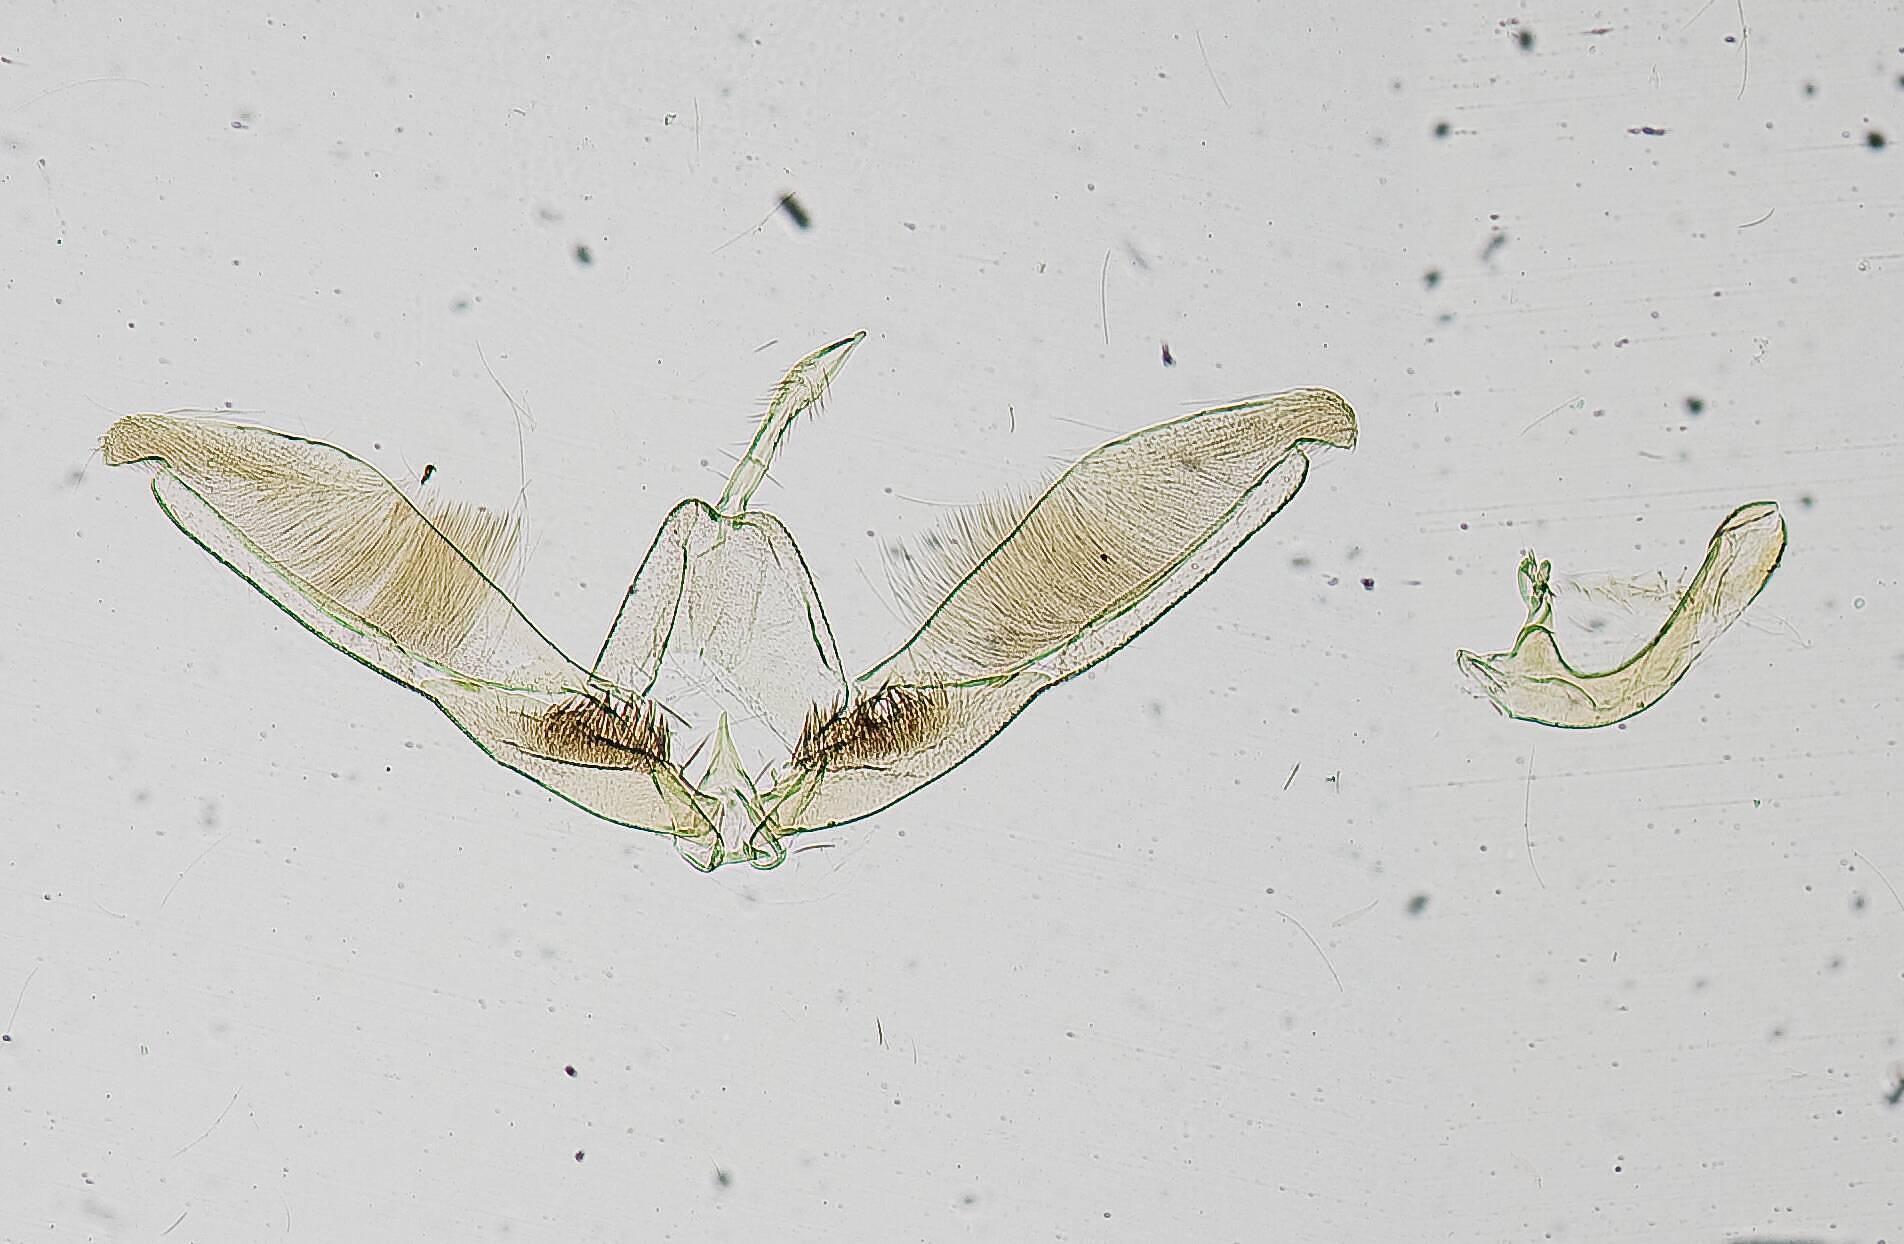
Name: Postplatyptilia nubleica
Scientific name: Postplatyptilia nubleica Gelis, 1991
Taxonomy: Animalia, Arthropoda, Insecta, Lepidoptera, Pterophoridae
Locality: Chile: Nuble Province, near Costal stream 17.5 km S. Curanipe 50m, Unknown, Chile
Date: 25 Jan 1979